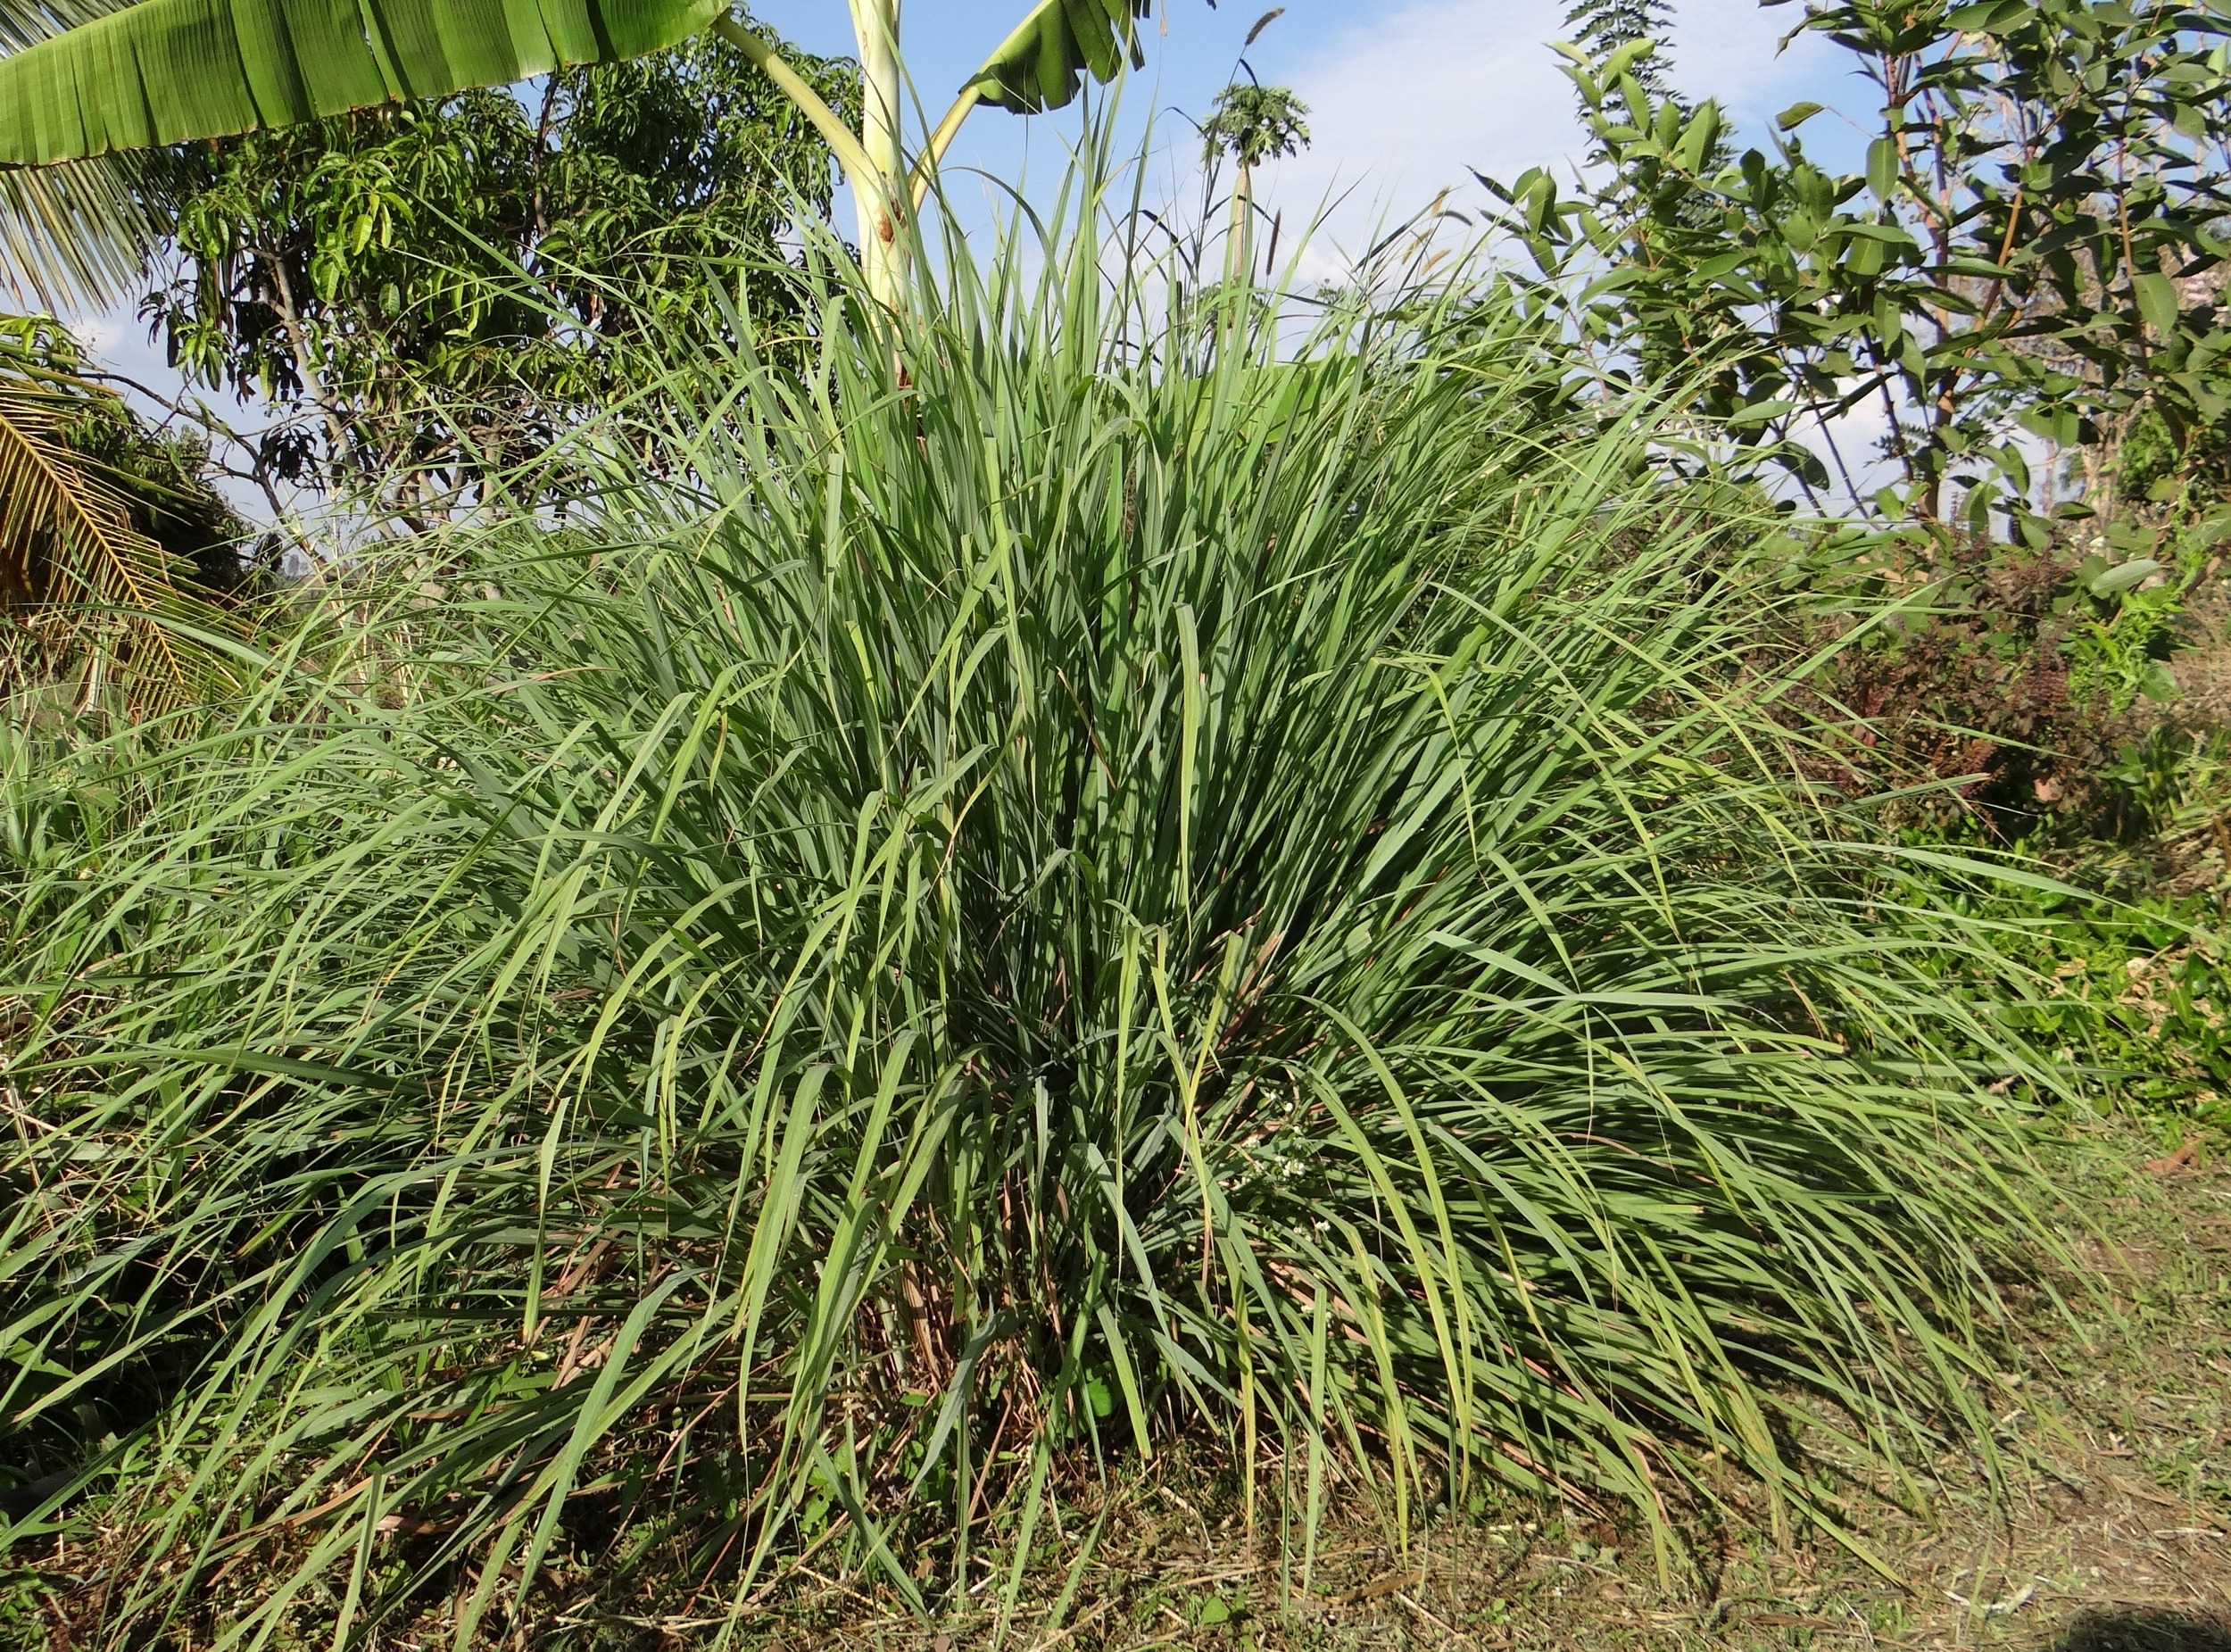
tree, nature, grass, growth, plant, lawn, flower, asian, wild, cooking, culinary, herb, crop, tropical, natural, soil, botany, agriculture, flora, plants, greenery, lemongrass, leaves, leafy, gardening, vegetation, shrub, growing, tall, gardens, herbs, ecosystem, ingredients, perennials, grasses, herbal, medicinal, flowering plant, chrysopogon zizanioides, grass family, land plant, arecales, cymbopogon, barbed wire grass, silky heads, citronella grass, fever grass